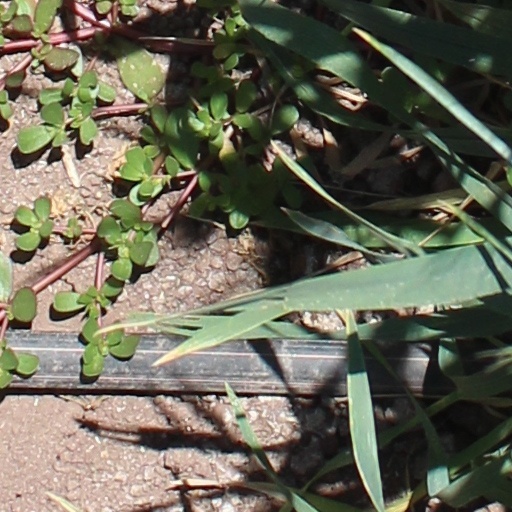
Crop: wheat